Czech name

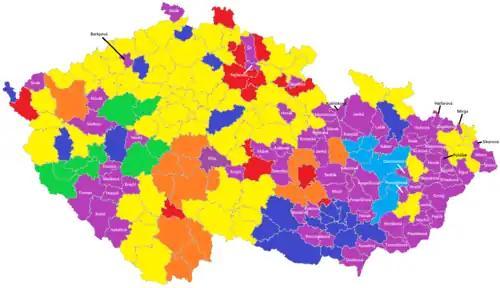
Map of most common Czech surnames in 76 statistical districts:

Czech names are composed of a given name and a family name (surname). Czechs typically get one given name – additional names may be chosen by themselves upon baptism but they generally use one. With marriage, the bride typically adopts the bridegroom's surname.